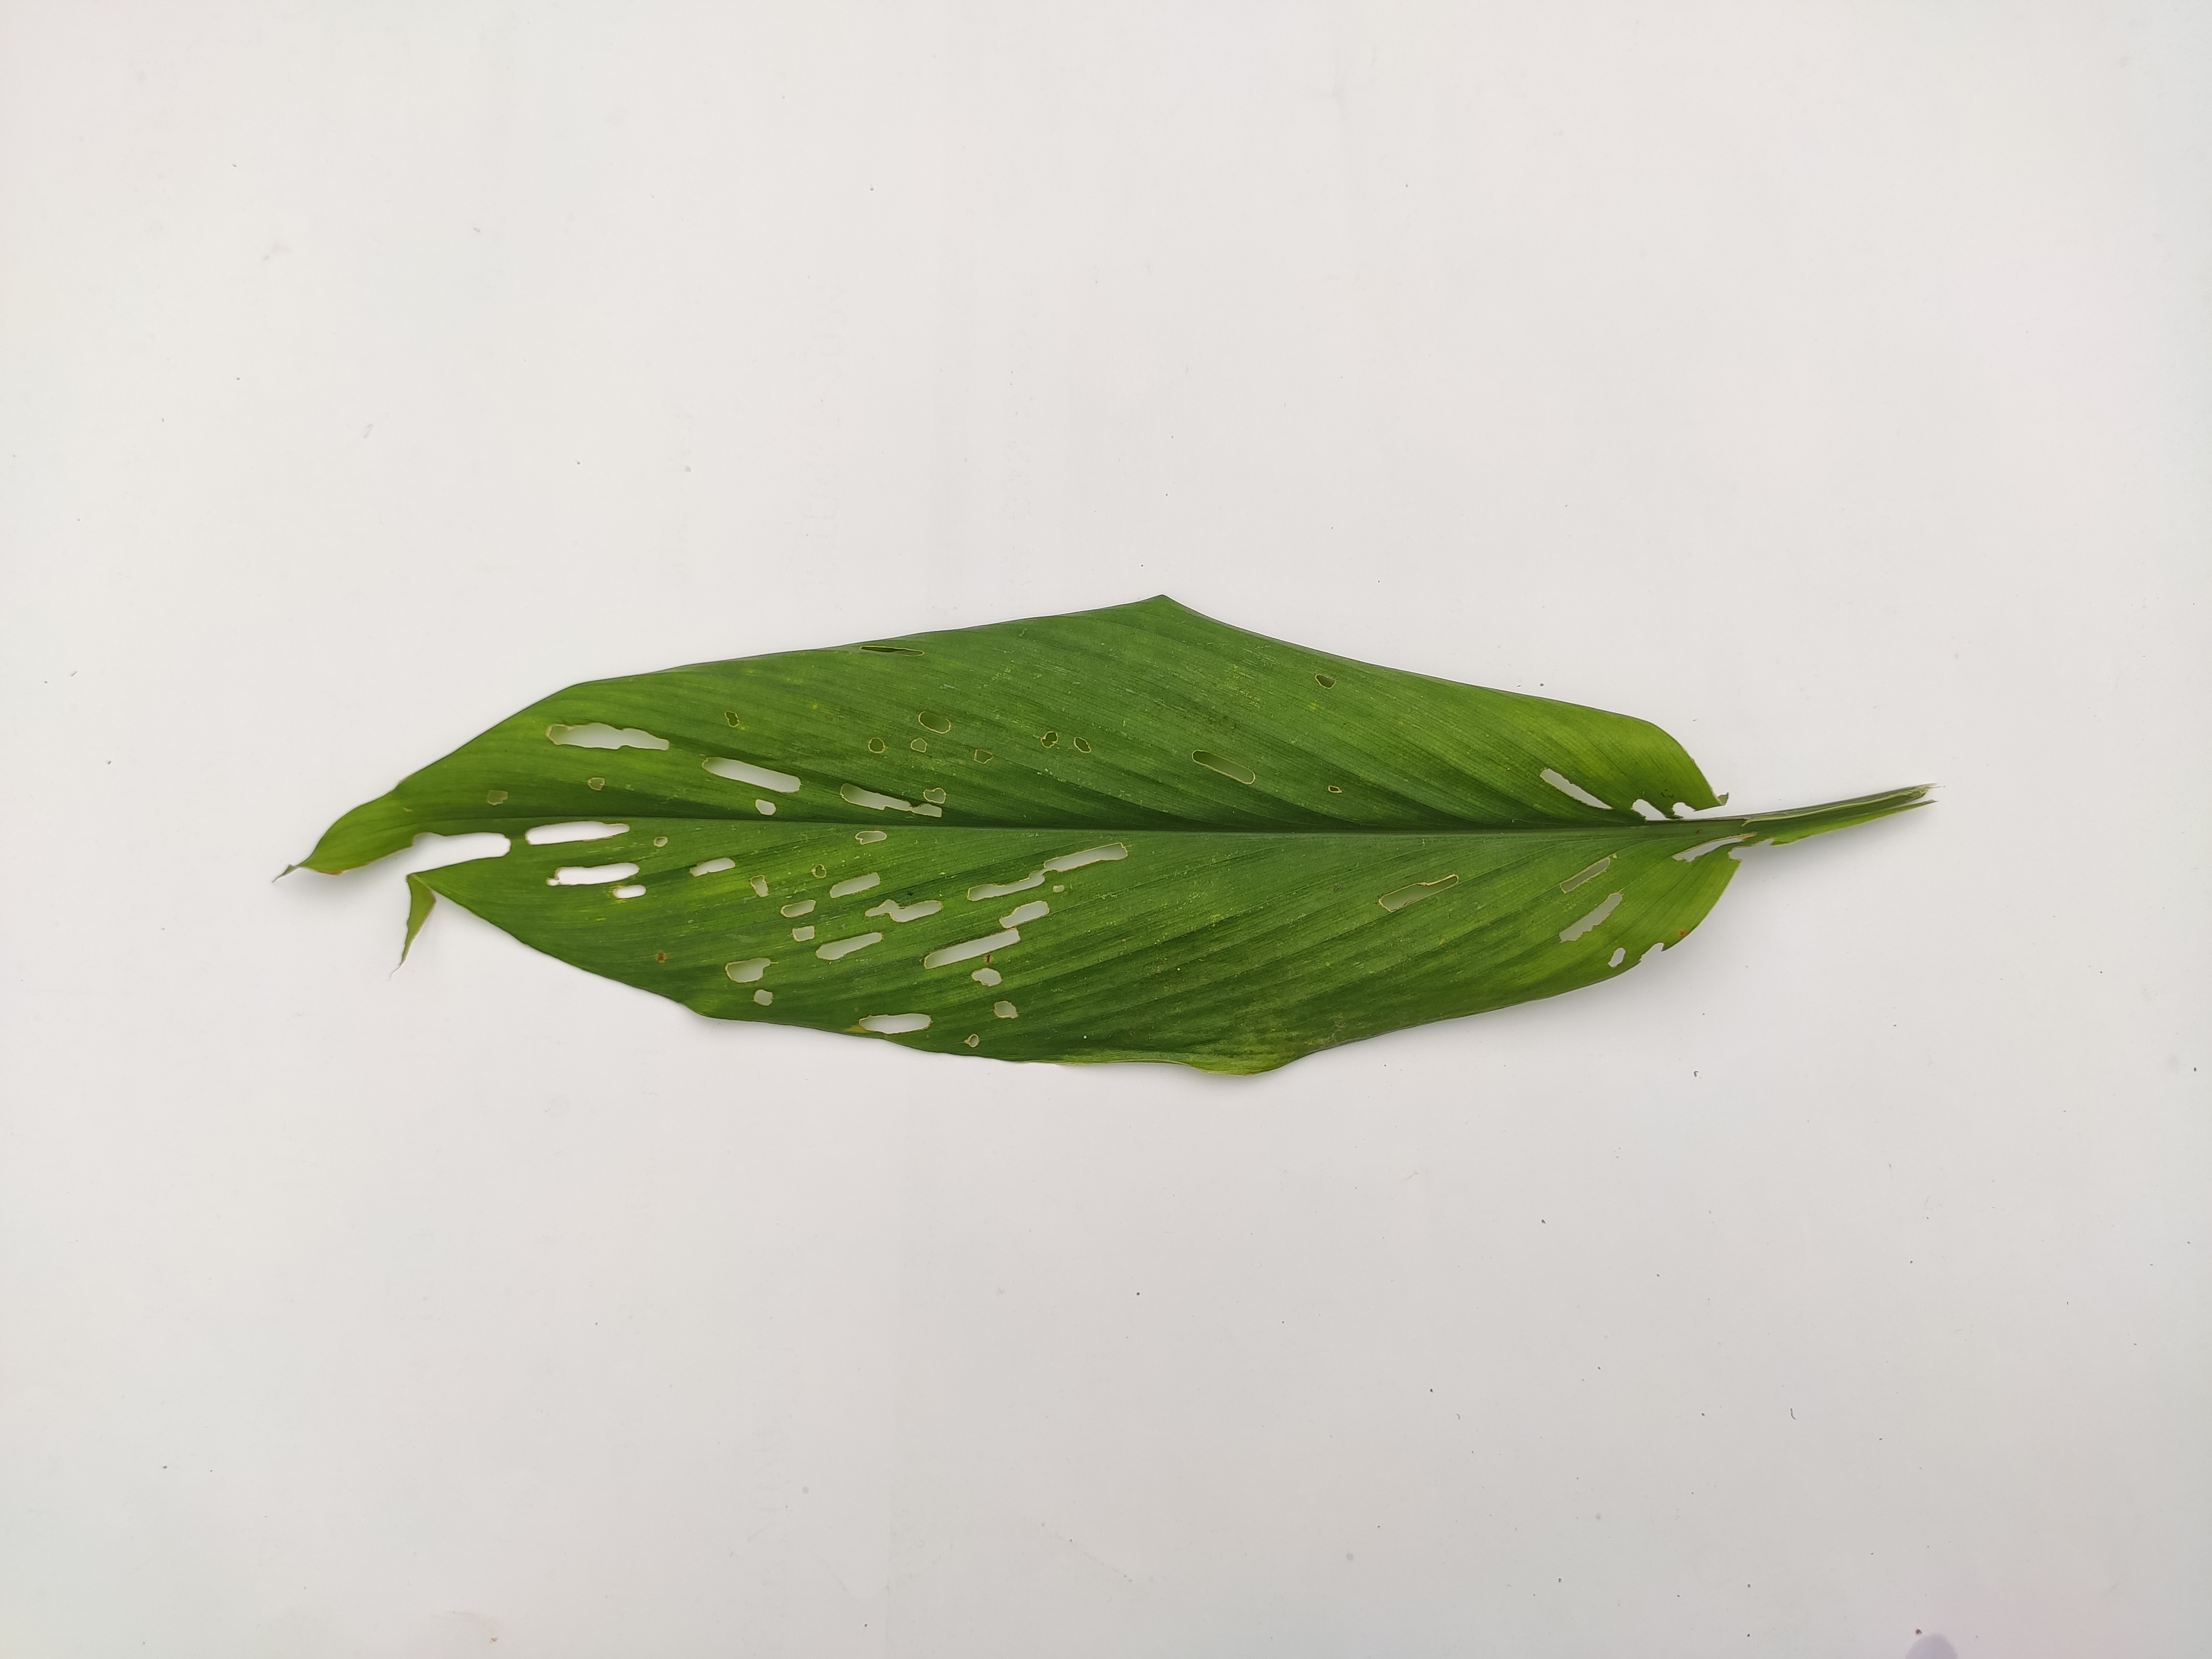
Label: Aphids_Disease